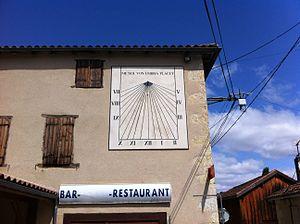
Cadran solaire à Auterrive près d'Auch (Gers, France)